Barred spiral galaxy

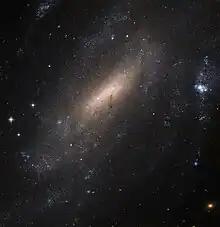
Barred spiral galaxy IC 5201, located more than 40 million light-years from Earth. It was discovered by <a href="http%3A//www.klima-luft.de/steinicke/ngcic/persons/lunt.htm">Joseph Lunt

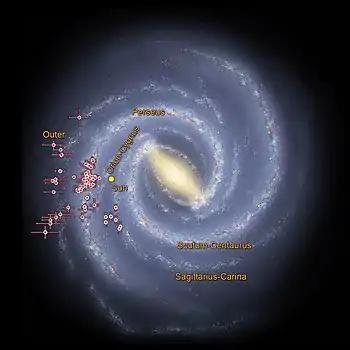

Barred galaxies are apparently predominant, with surveys showing that up to two-thirds of all spiral galaxies develop a bar. The creation of the bar is generally thought to be the result of a density wave radiating from the center of the galaxy whose effects reshape the orbits of the inner stars. This effect builds over time to stars orbiting farther out, which creates a self-perpetuating bar structure.